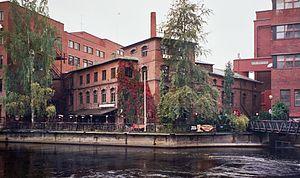
Tammerkoski, anciennement appelé centre ville, est le quartier numéro 2 de Tampere en Finlande.